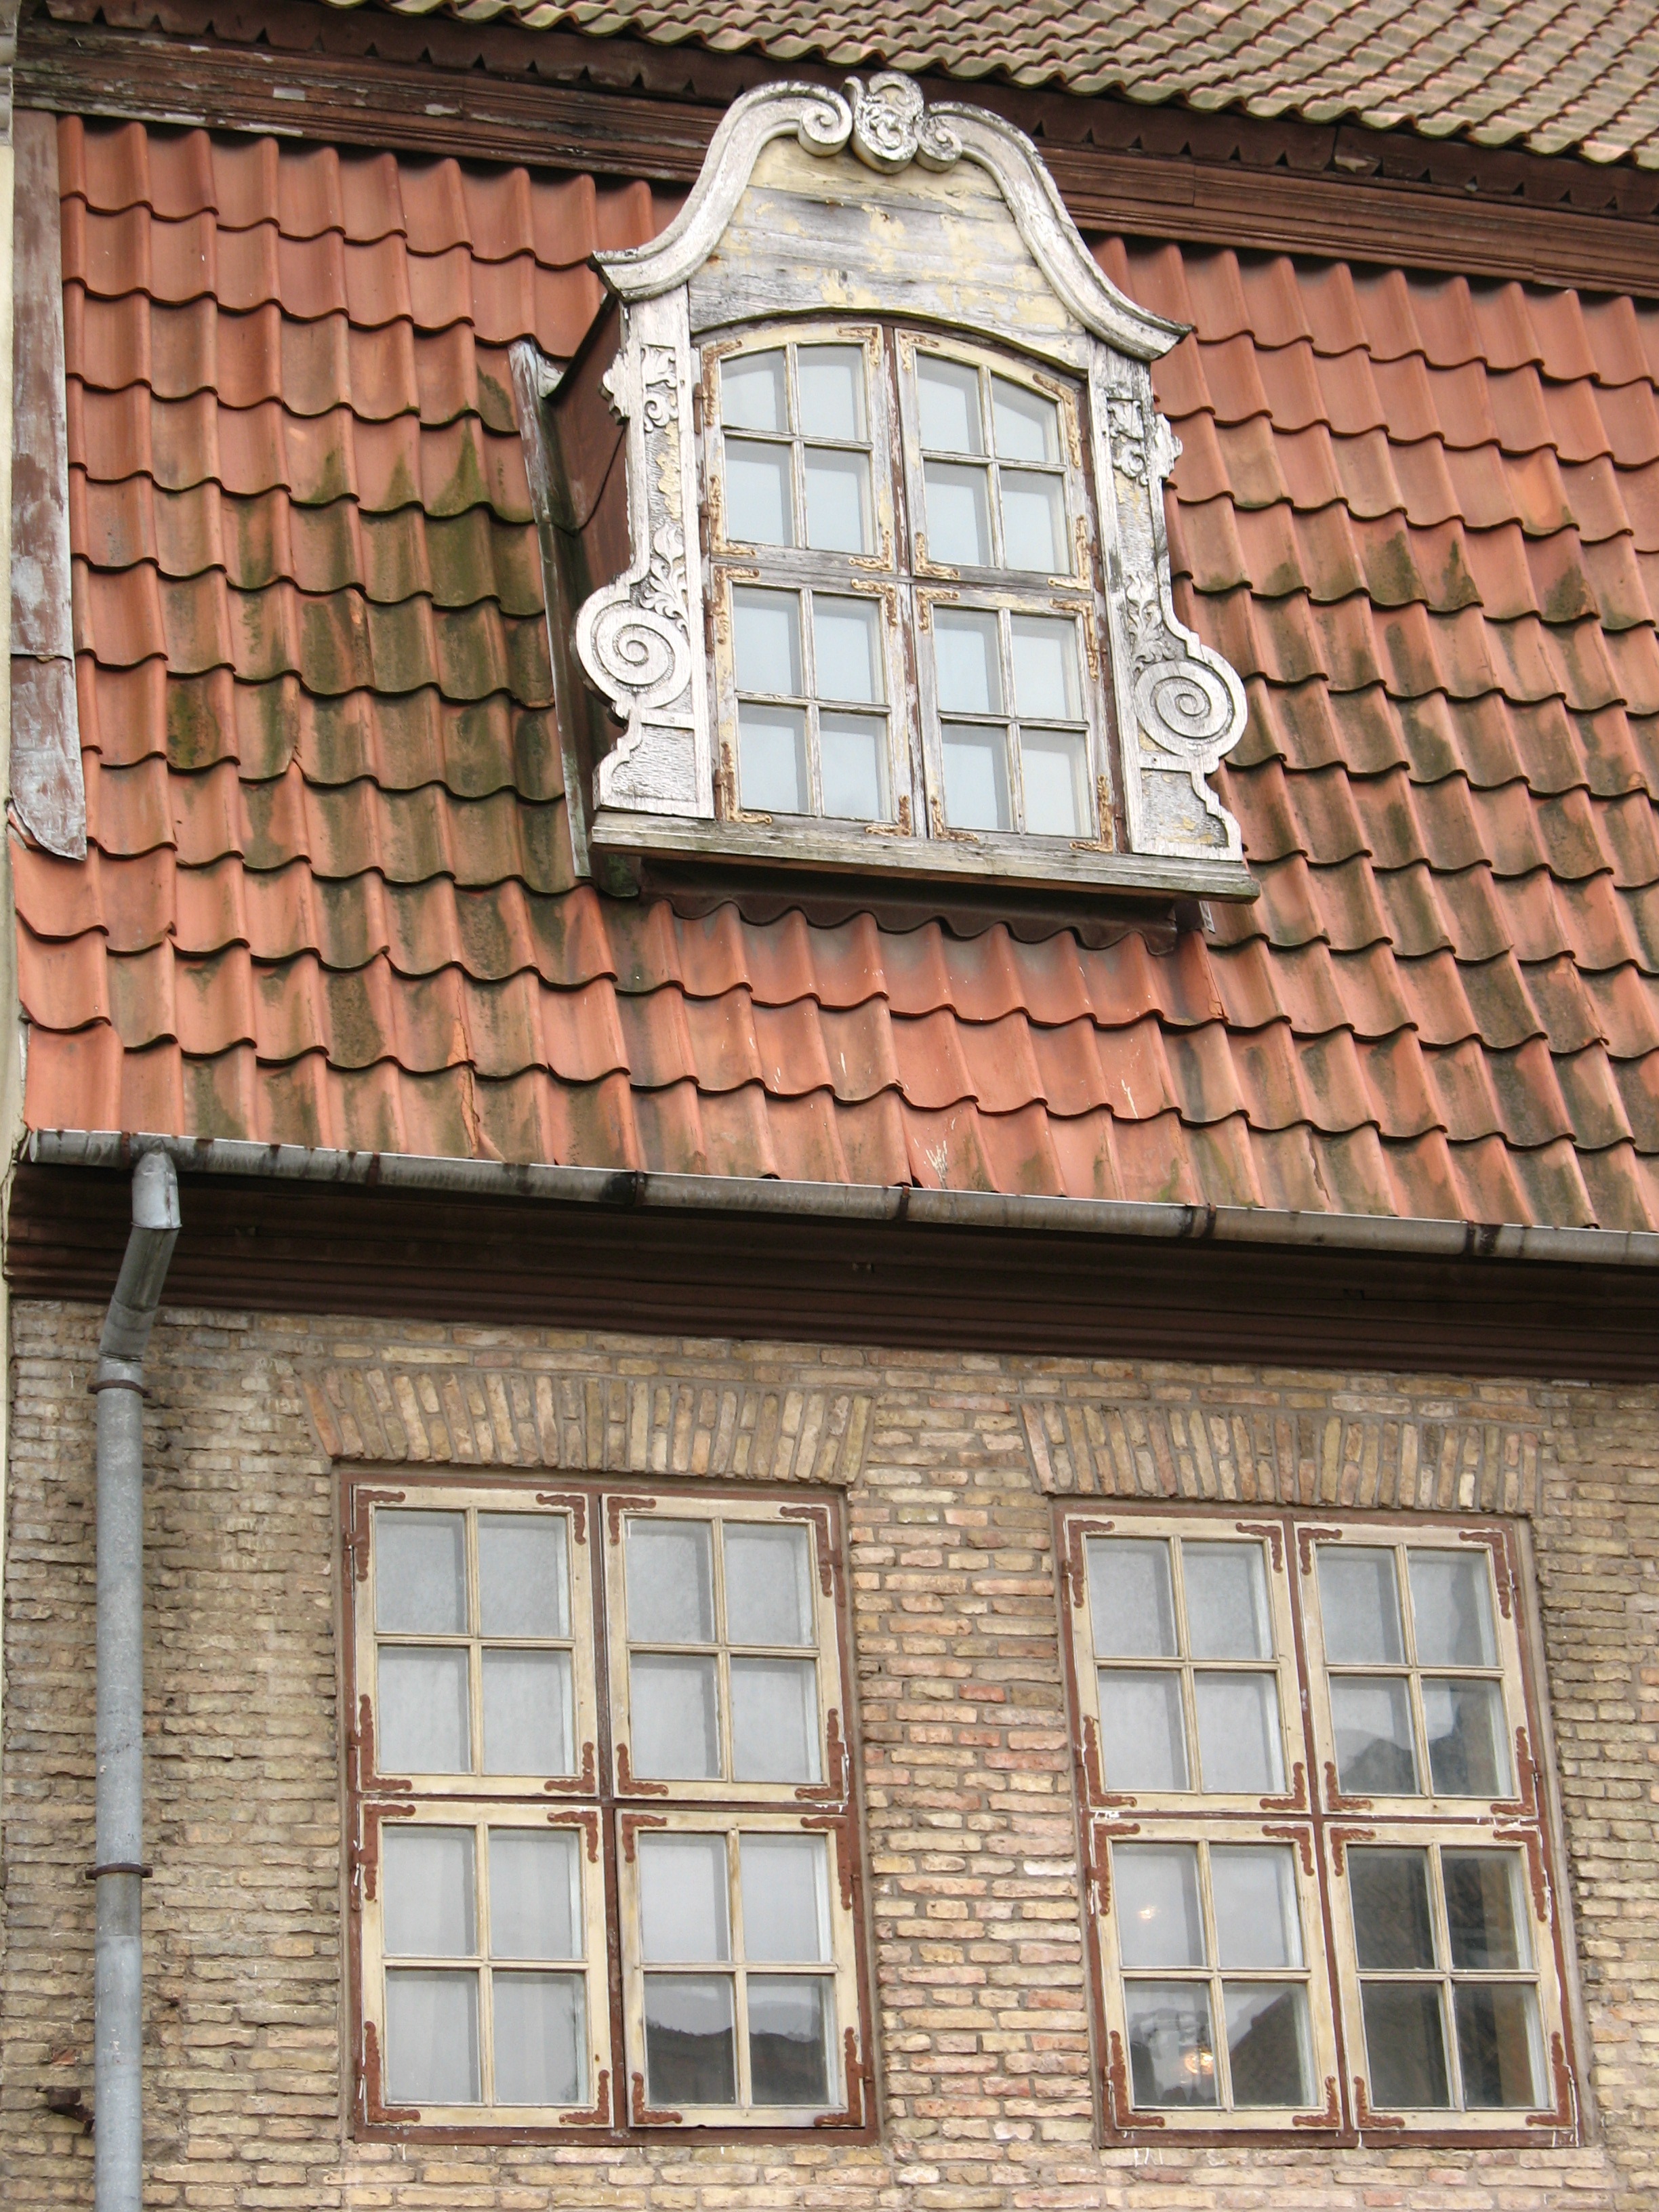
architecture, wood, house, window, glass, roof, building, city, wall, cottage, facade, brick, style, brickwork, neighbourhood, the fa ade of the